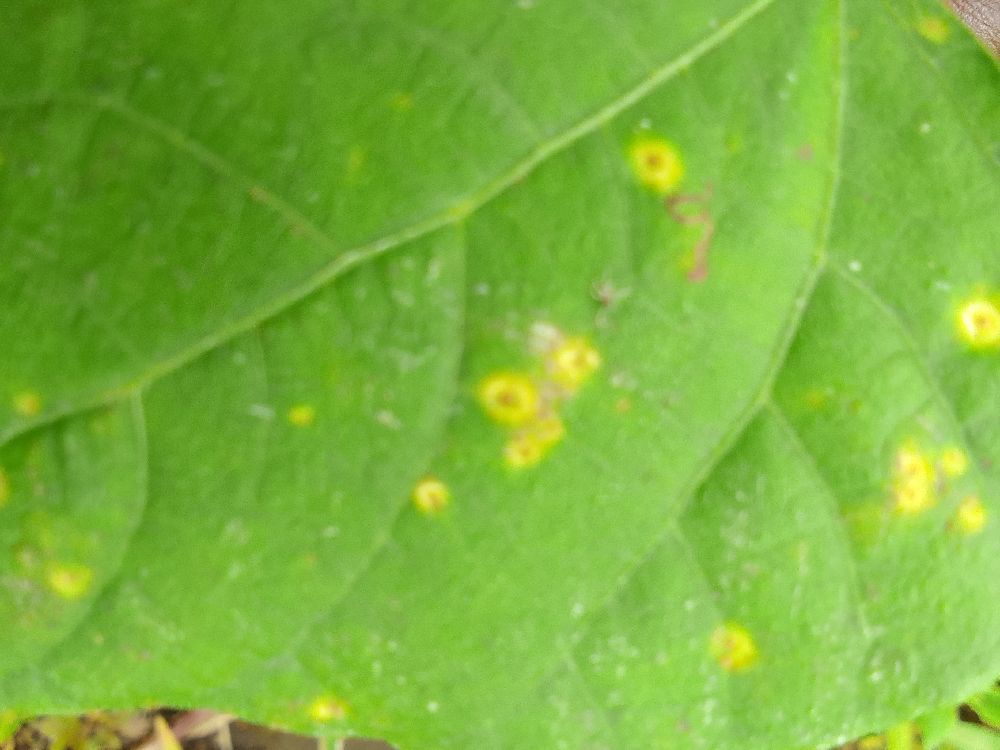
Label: rust